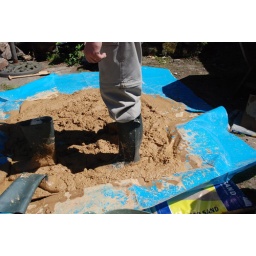
Building my clay oven for pizza and bread. They recommend doing this in bare feet. Hmm.